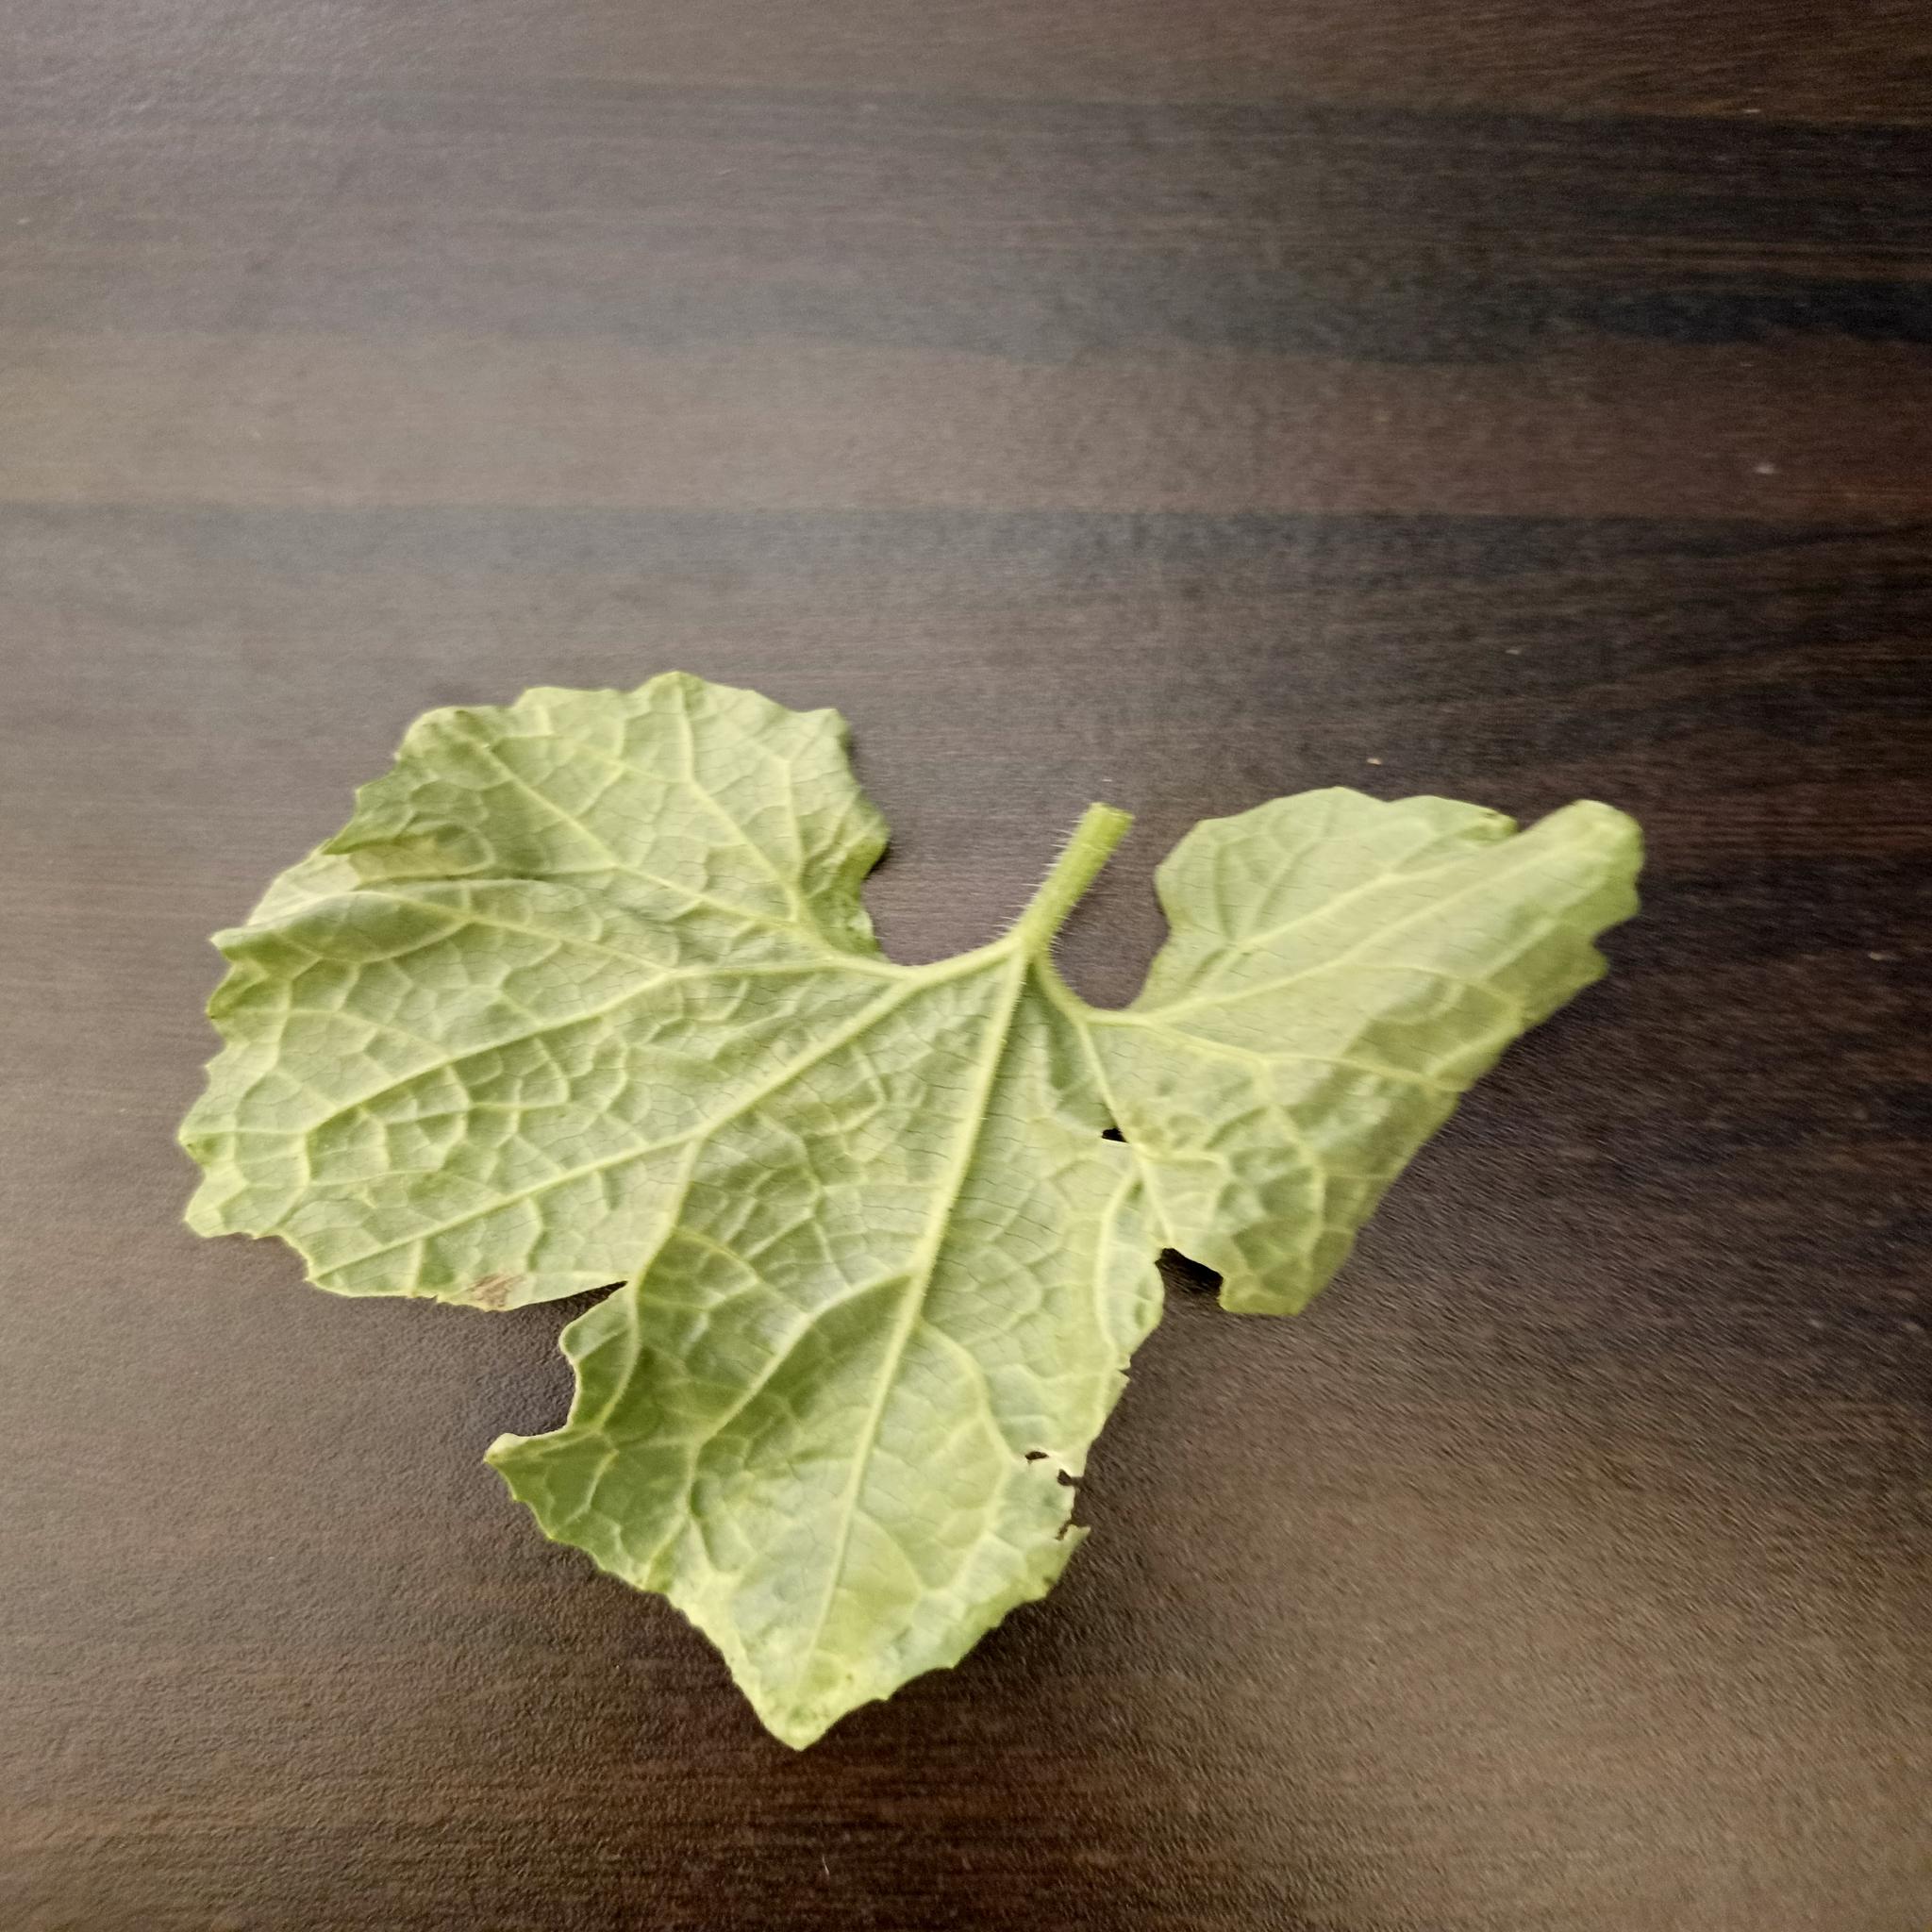
Label: Leaf curl